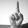
ASL letter: D